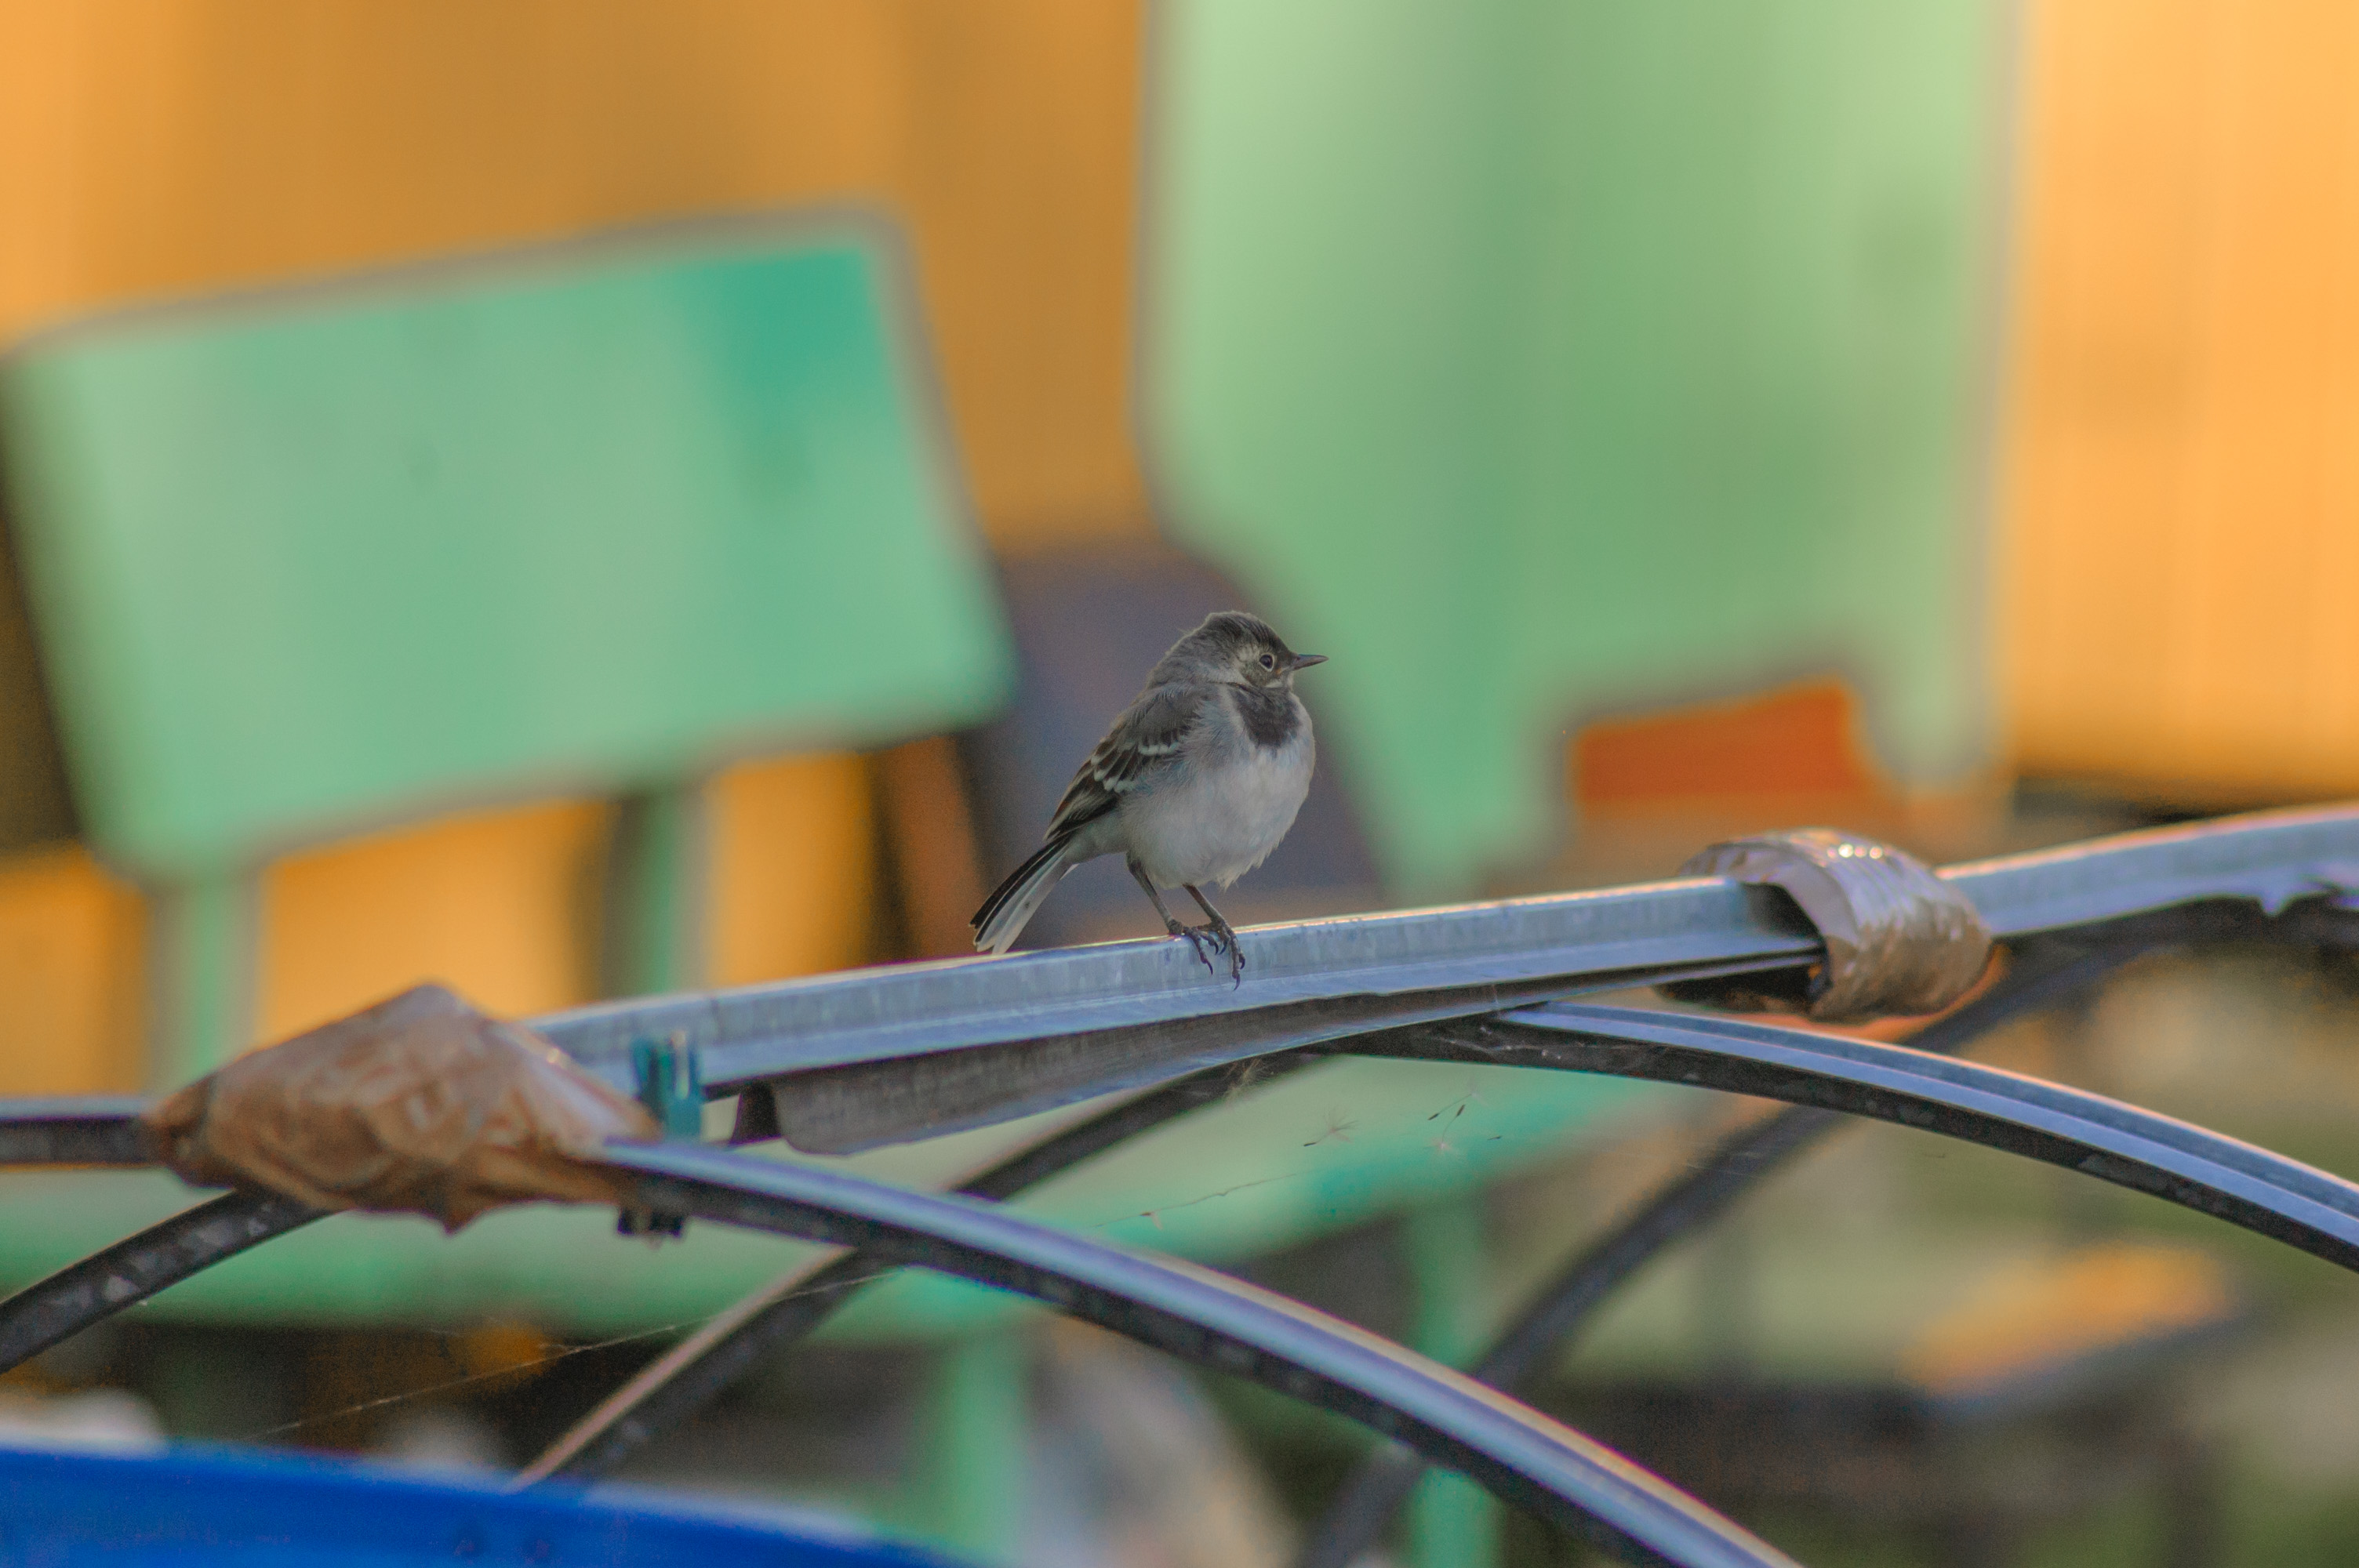
bird, old world flycatcher, perching bird, beak, songbird, sparrow, wire